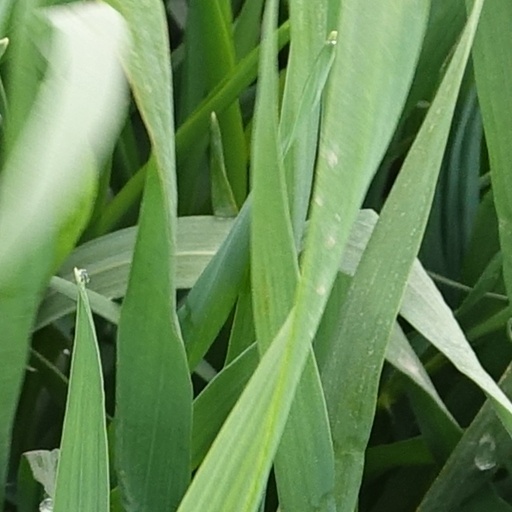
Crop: wheat